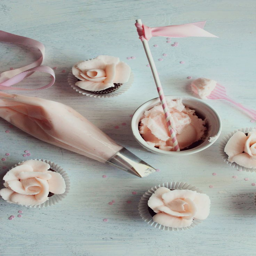
icing - the best part of a cupcake !